Gabriel and Maxim Shamir

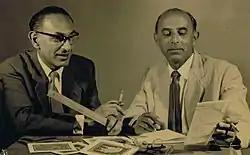
Maxim (left) and Gabriel Shamir in their studio

Gabriel Shamir (1909–1992) and Maxim Shamir (1910–1990) were Latvian-Israeli graphic designers. They designed Israel's official state emblems, medals, stamps and currency notes.